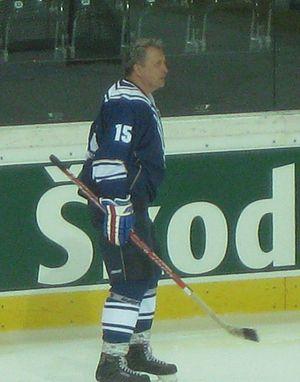
Aleksandr Sergueïevitch Iakouchev - en russe Александр Сергеевич Якушев - est un joueur professionnel russe de hockey sur glace. Il a été admis au Temple de la renommée de la Fédération internationale de hockey sur glace en 2003.